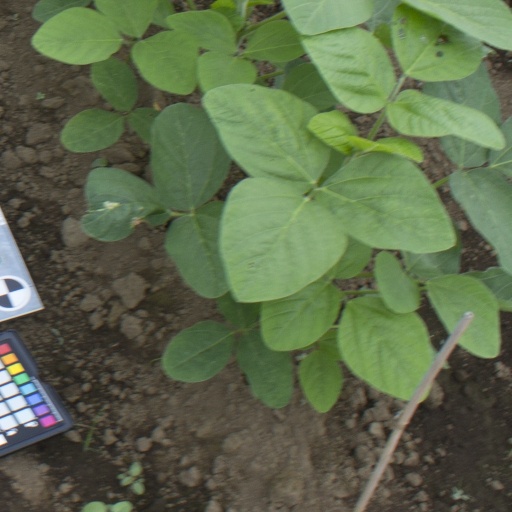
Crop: soybean